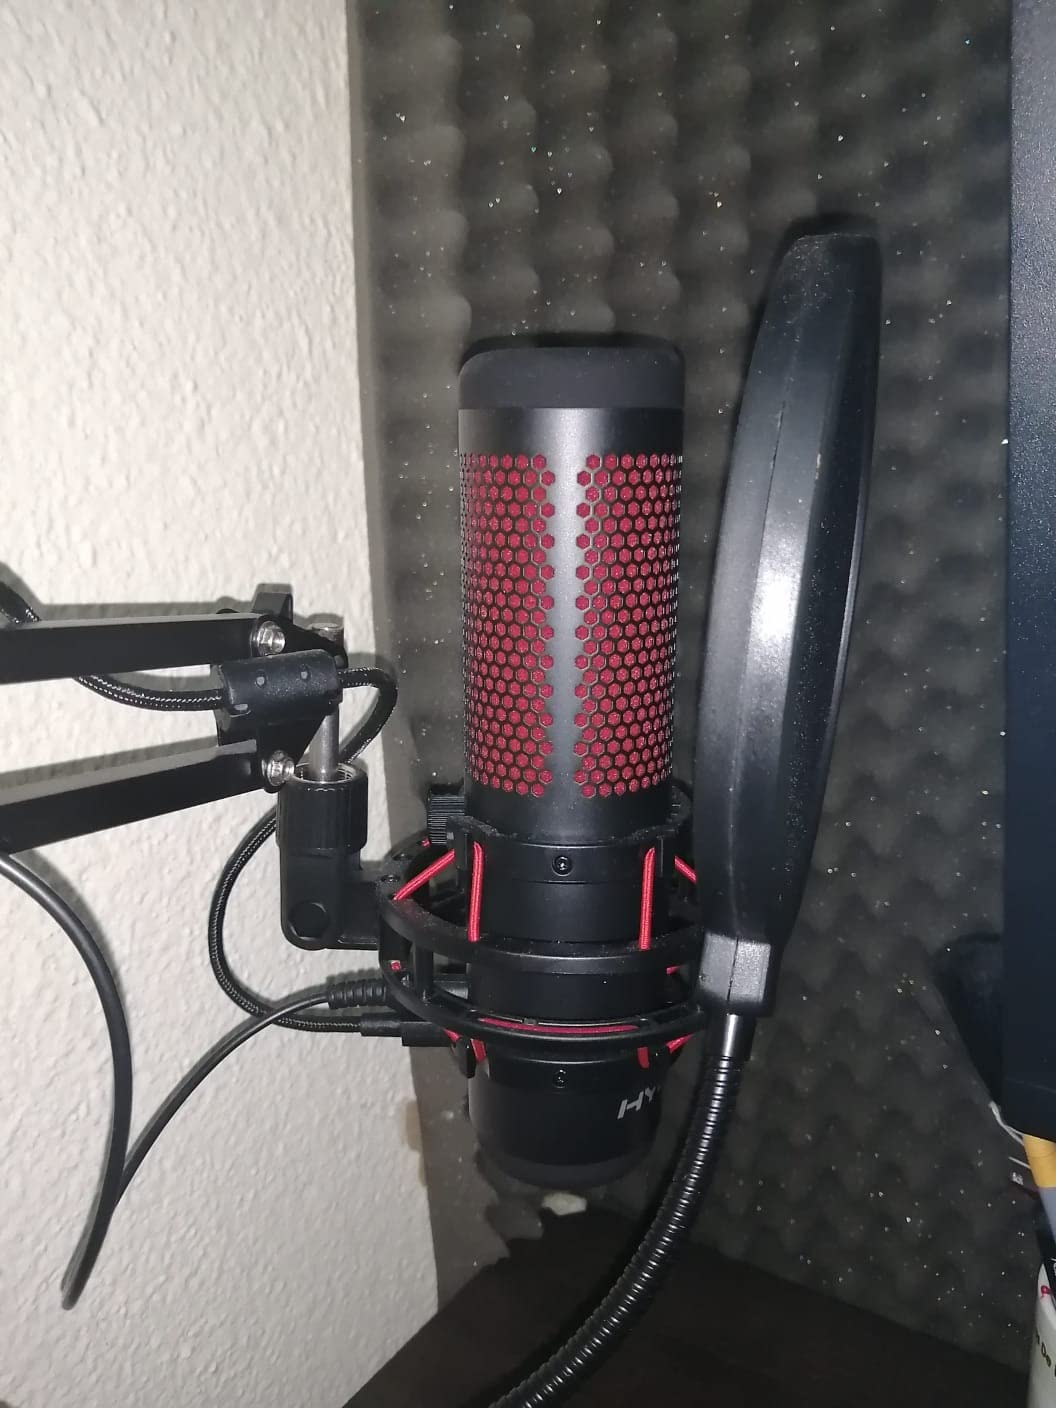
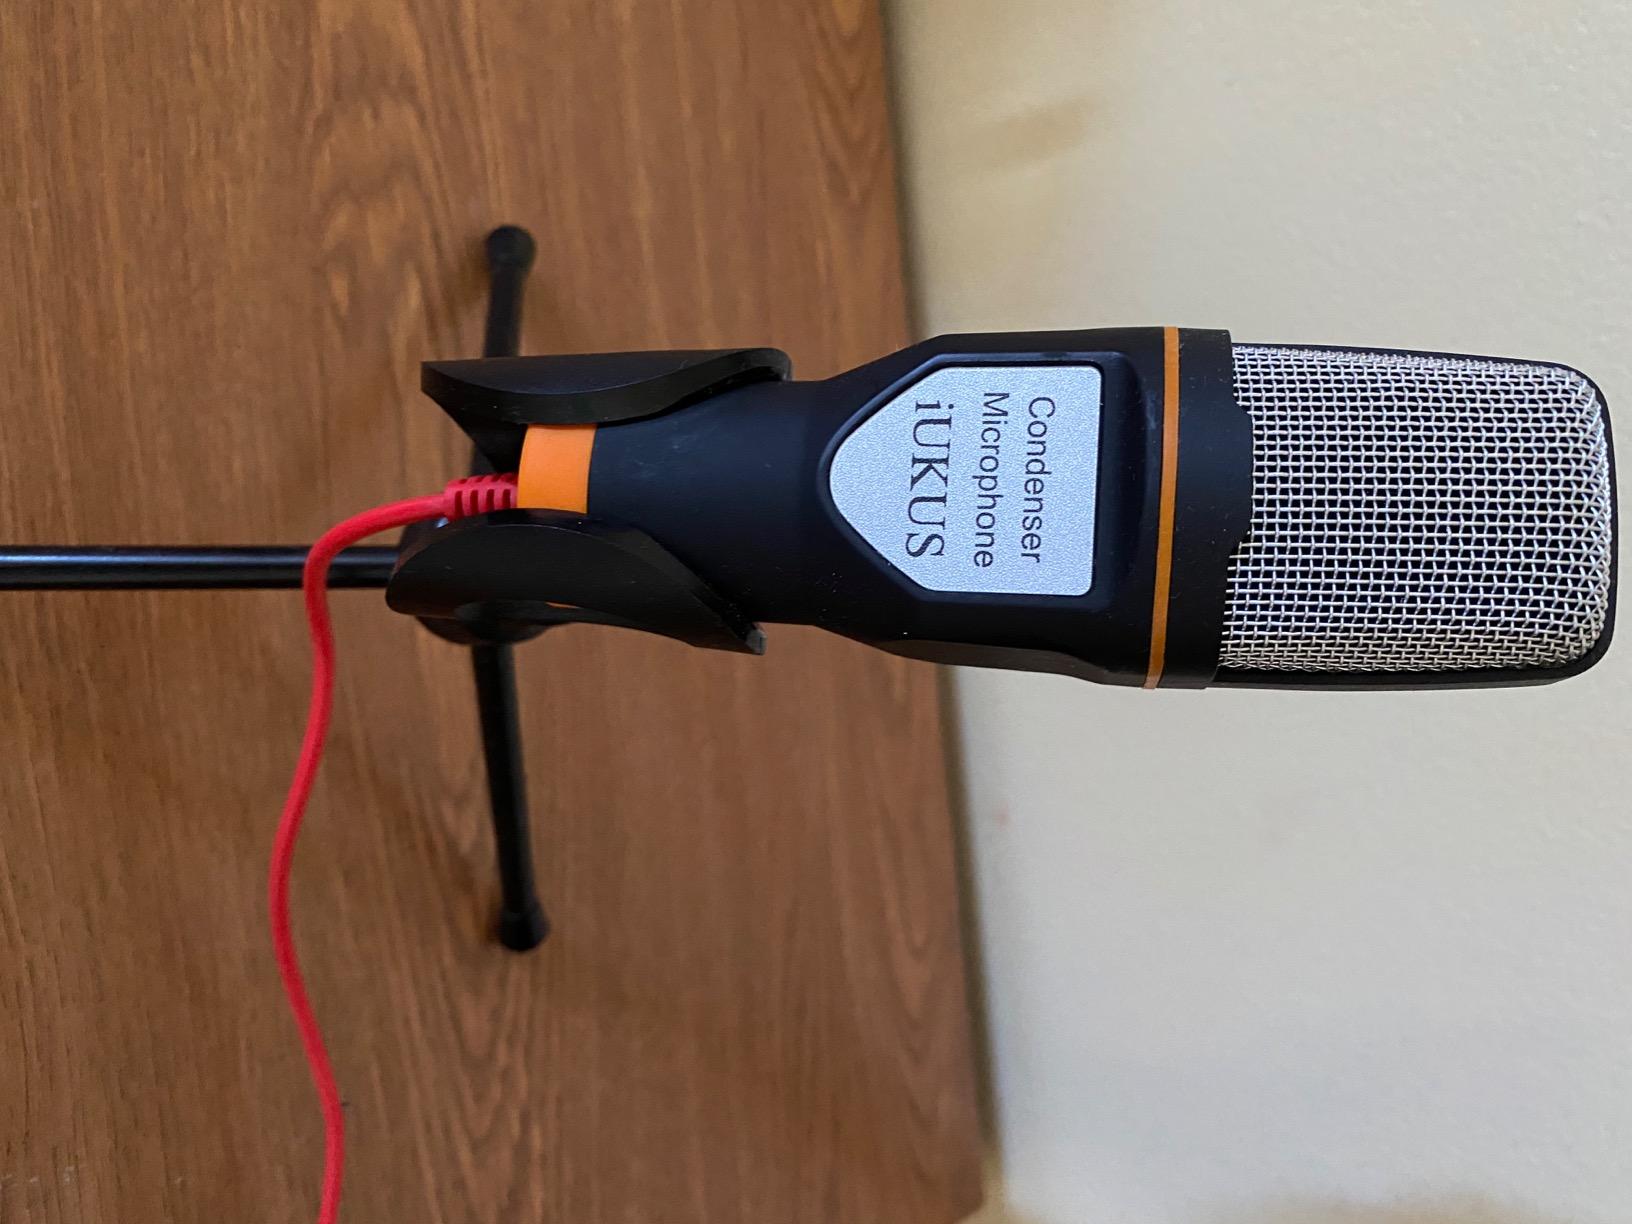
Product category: microphone
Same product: no